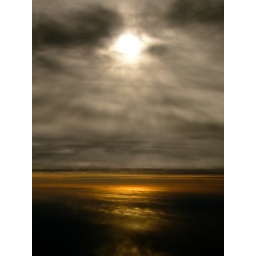
Sunrise, photo taken from an airplane over the ocean near Spain. No filters etc. - try the HiRes Version!